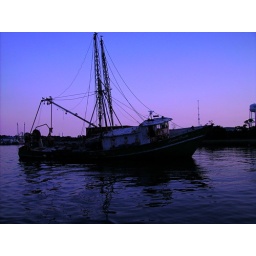
Old rusty boat washed up on the jetty in the harbor